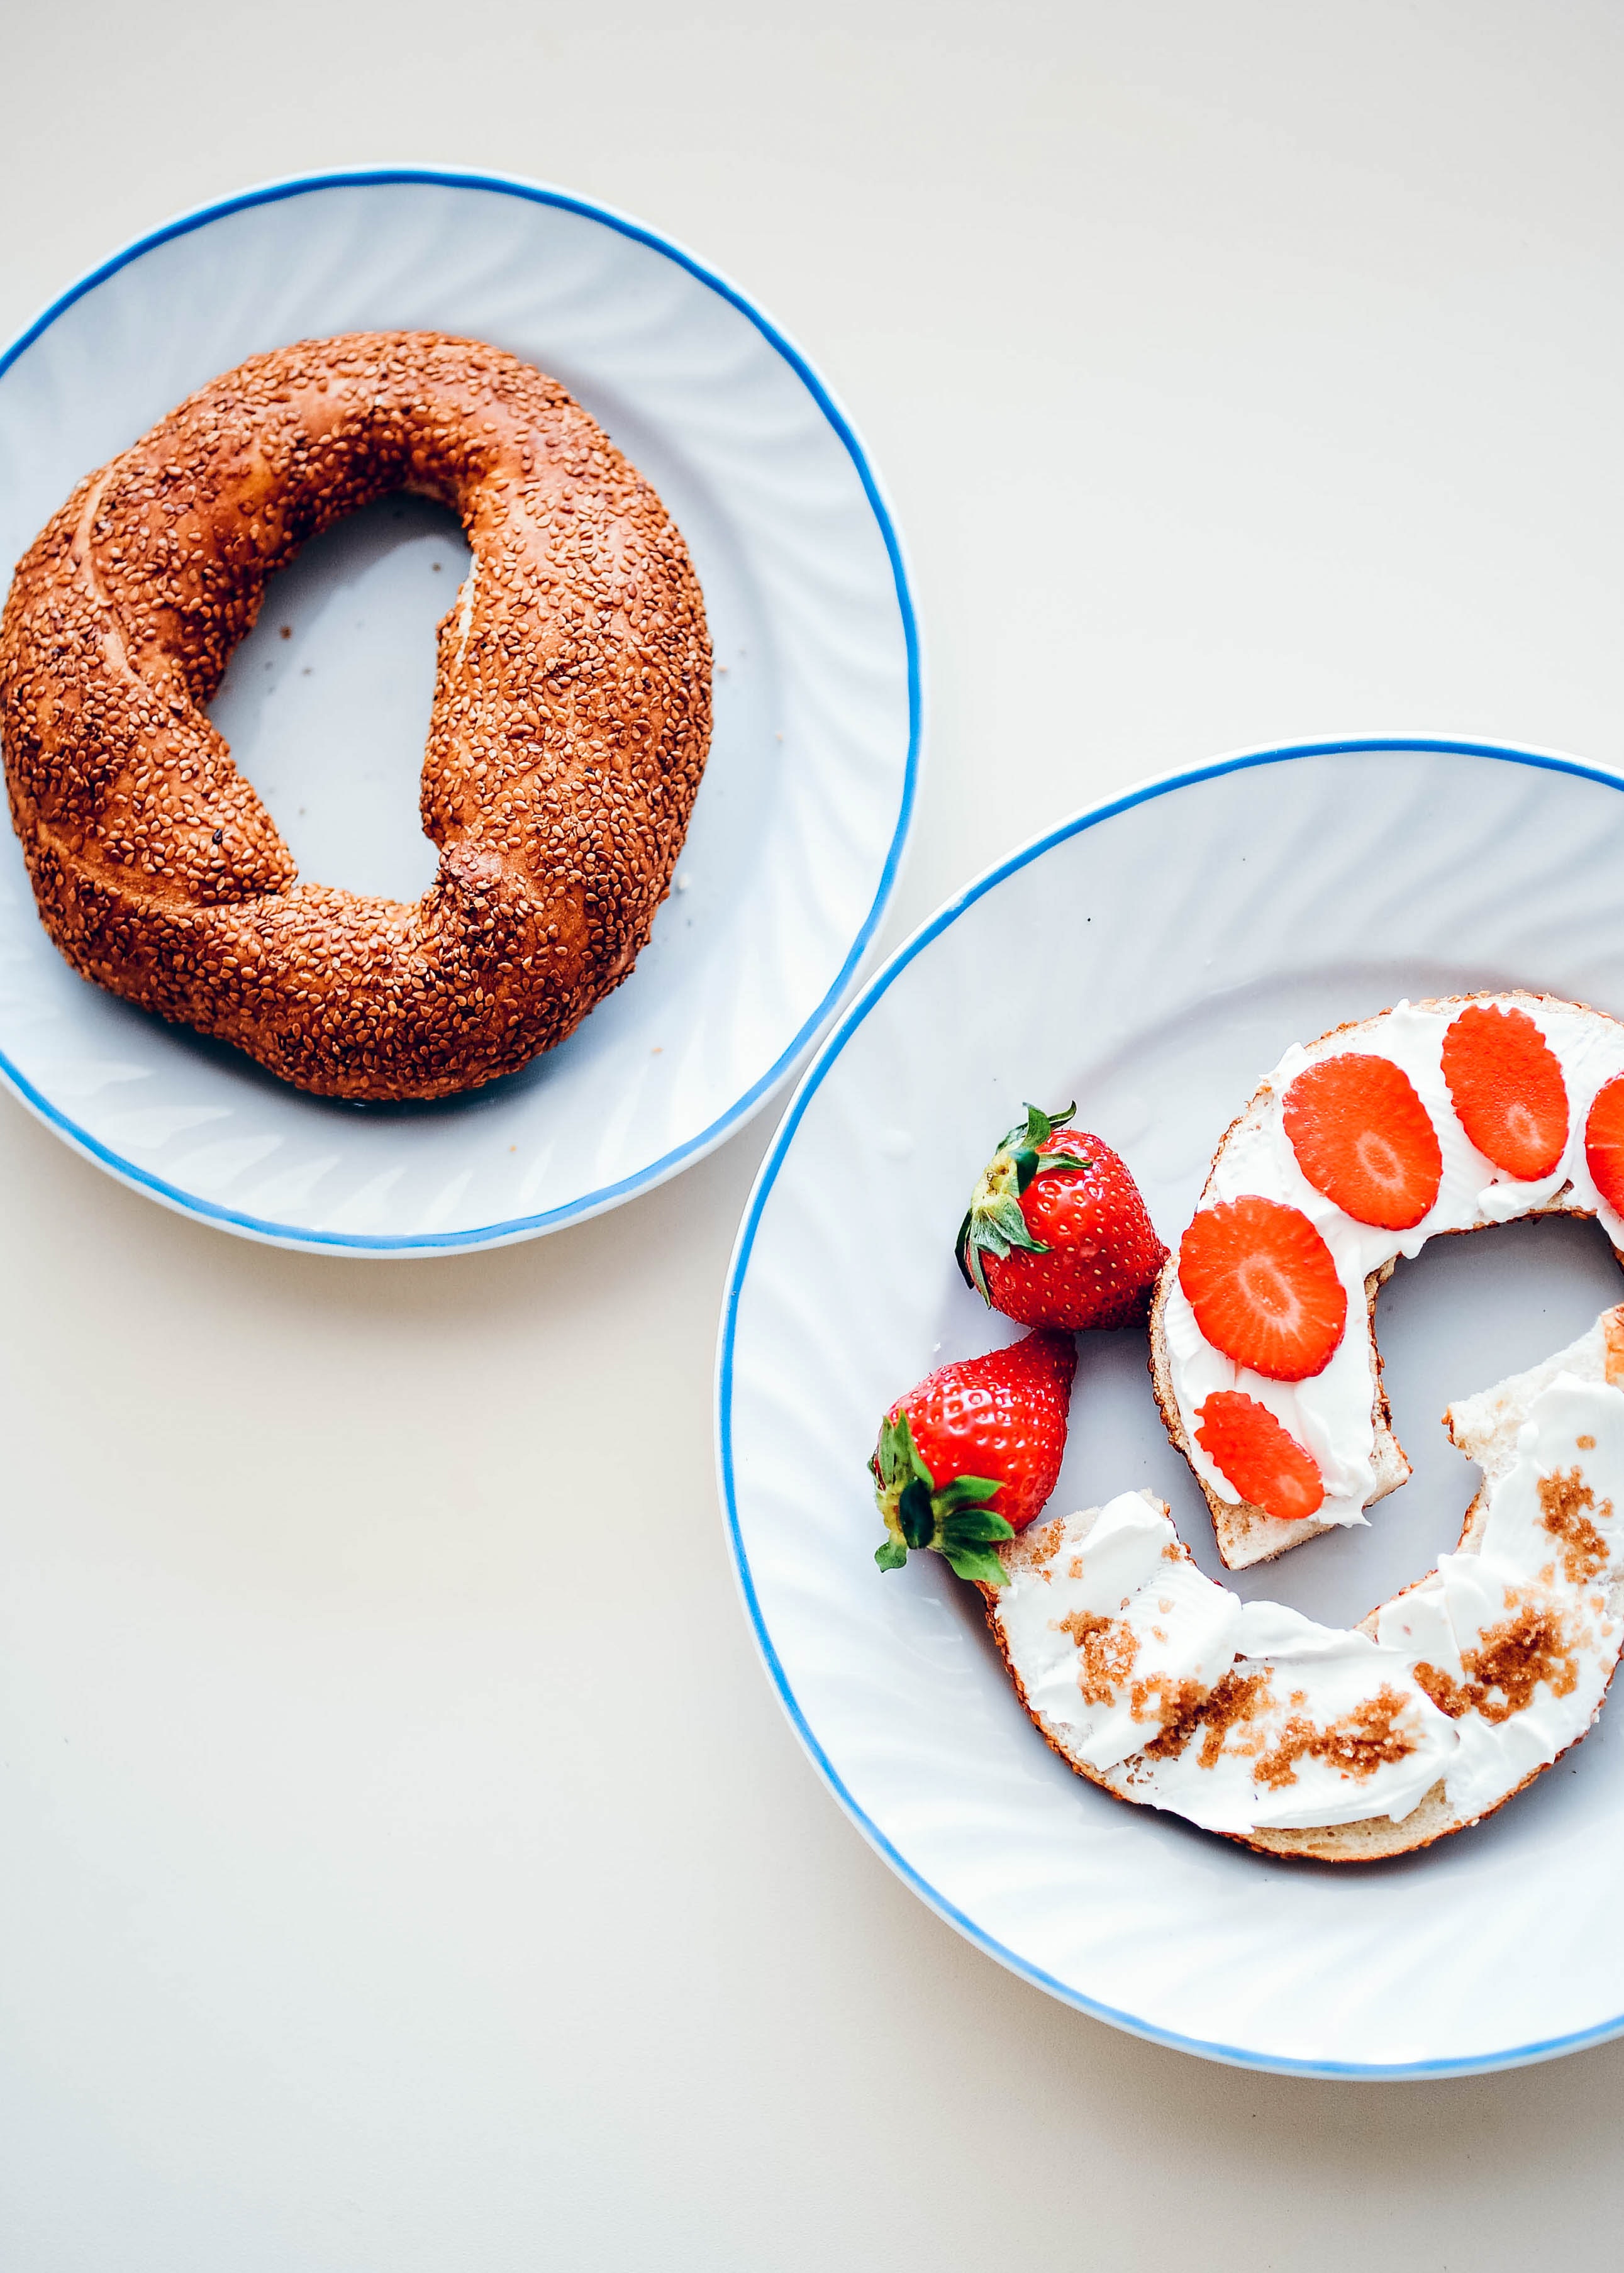
food, tableware, dishware, ingredient, plate, recipe, baked goods, cuisine, serveware, dish, doughnut, ciambella, fruit, platter, gluten, dessert, finger food, produce, sweetness, garnish, kitchen utensil, Blue cheese dressing, junk food, bagel, baking, cream, saucer, dairy, porcelain, culinary art, fast food, sugar cake, comfort food, Quark cheese, strawberries, cake, snack, pastry, circle, bread, breakfast, delicacy, strawberry, sour cream, icing